History of Kentucky

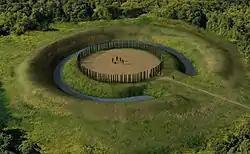
Mount Horeb Site 1, an Adena culture causewayed ring ditch and timber circle located in Fayette County

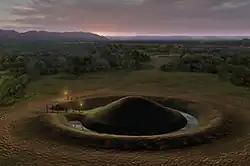
Biggs Site, also known as the Portsmouth Earthworks Group D, an Adena culture archaeological site located Greenup County

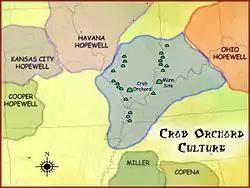
The Native American Crab Orchard culture existed in western Kentucky and southern Indiana from c. 200 BCE to 500 CE.

Native Americans began cultivating various species of wild plants around 1800 BCE, marking a shift from a hunter-gatherer society to one centered on agriculture. In Kentucky, this transition gave rise to the Woodland period, which followed the Archaic period (North America) and preceded the development of the agricultural Mississippian culture. The period saw significant advancements in shelter construction, the production of stone and bone tools, textile manufacturing, leather crafting, and crop cultivation. Archaeologists have identified the Crab Orchard culture as a distinct Middle Woodland tradition in the western part of the state.